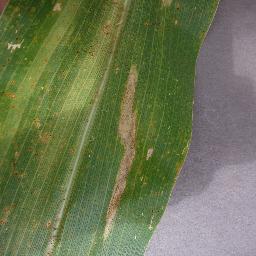
Label: Corn_(Maize)___Northern_Leaf_Blight